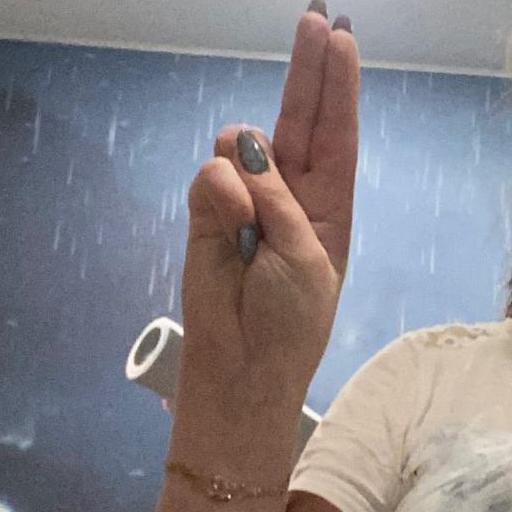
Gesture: two_up